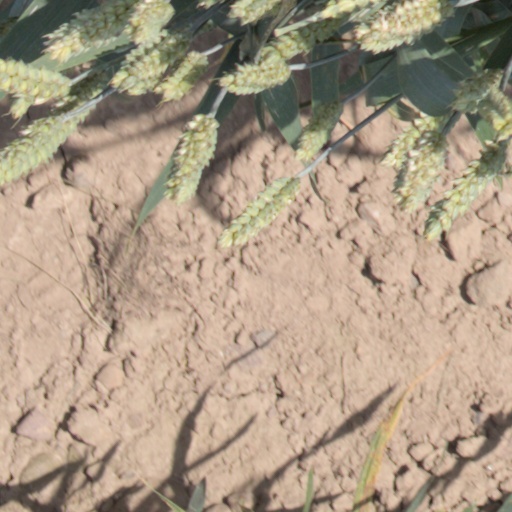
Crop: wheat